Hunt the thimble

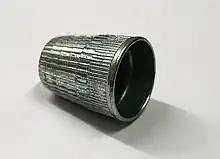
A thimble

Hunt the thimble (also known as hide the thimble or hide the handkerchief in both the US and the UK) is a party game in which one person hides a thimble, or other small object, somewhere in the room, while all other players wait outside. (In some versions of the game, it must be hidden in plain sight.) When everyone returns, they race to locate the hidden object. The first to find it is the winner, and hides it for the next game.